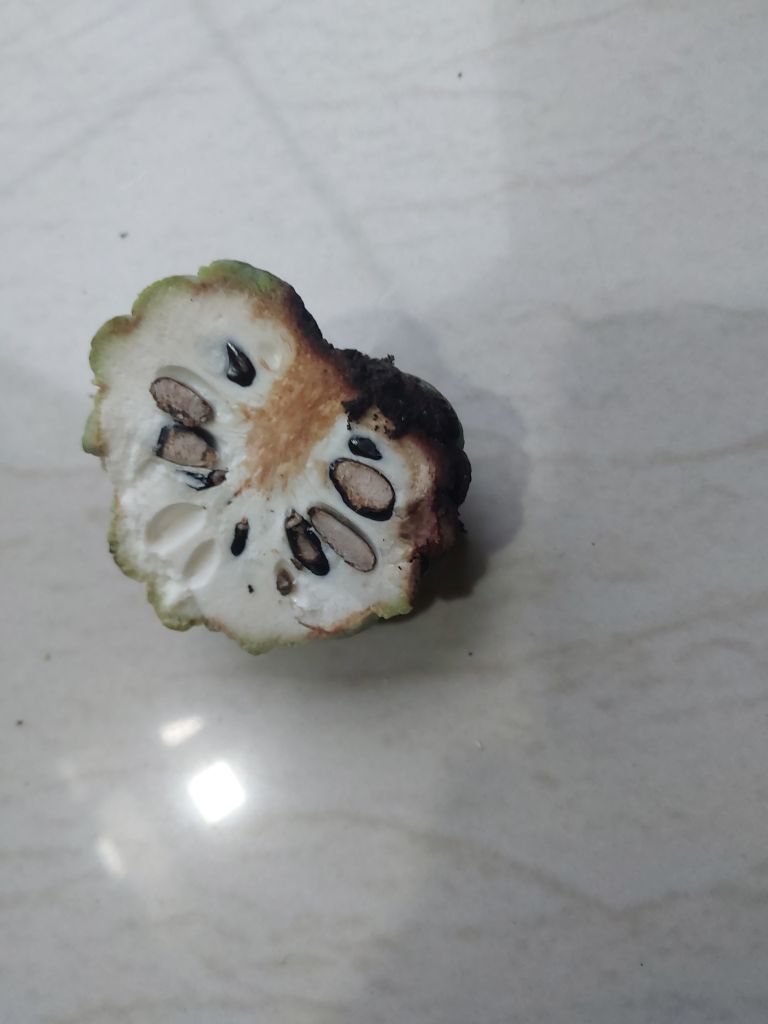
Disease label: Diplodia Rot